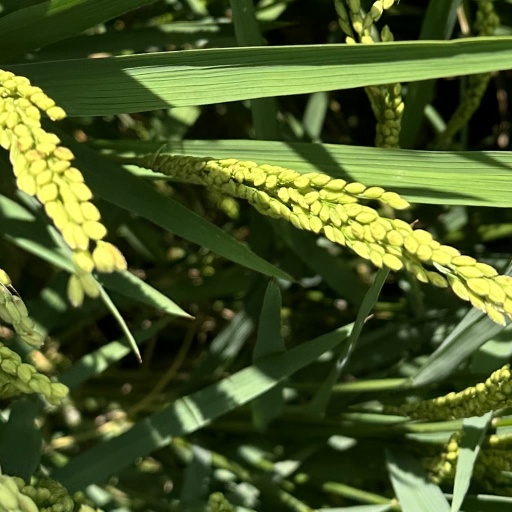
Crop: rice